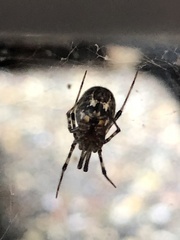
Species: Parasteatoda_tepidariorum